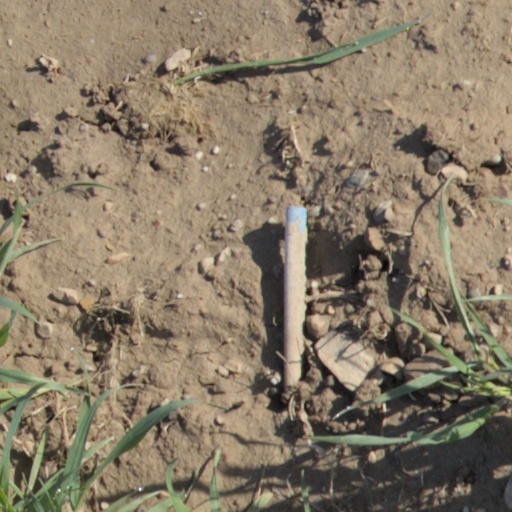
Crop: wheat